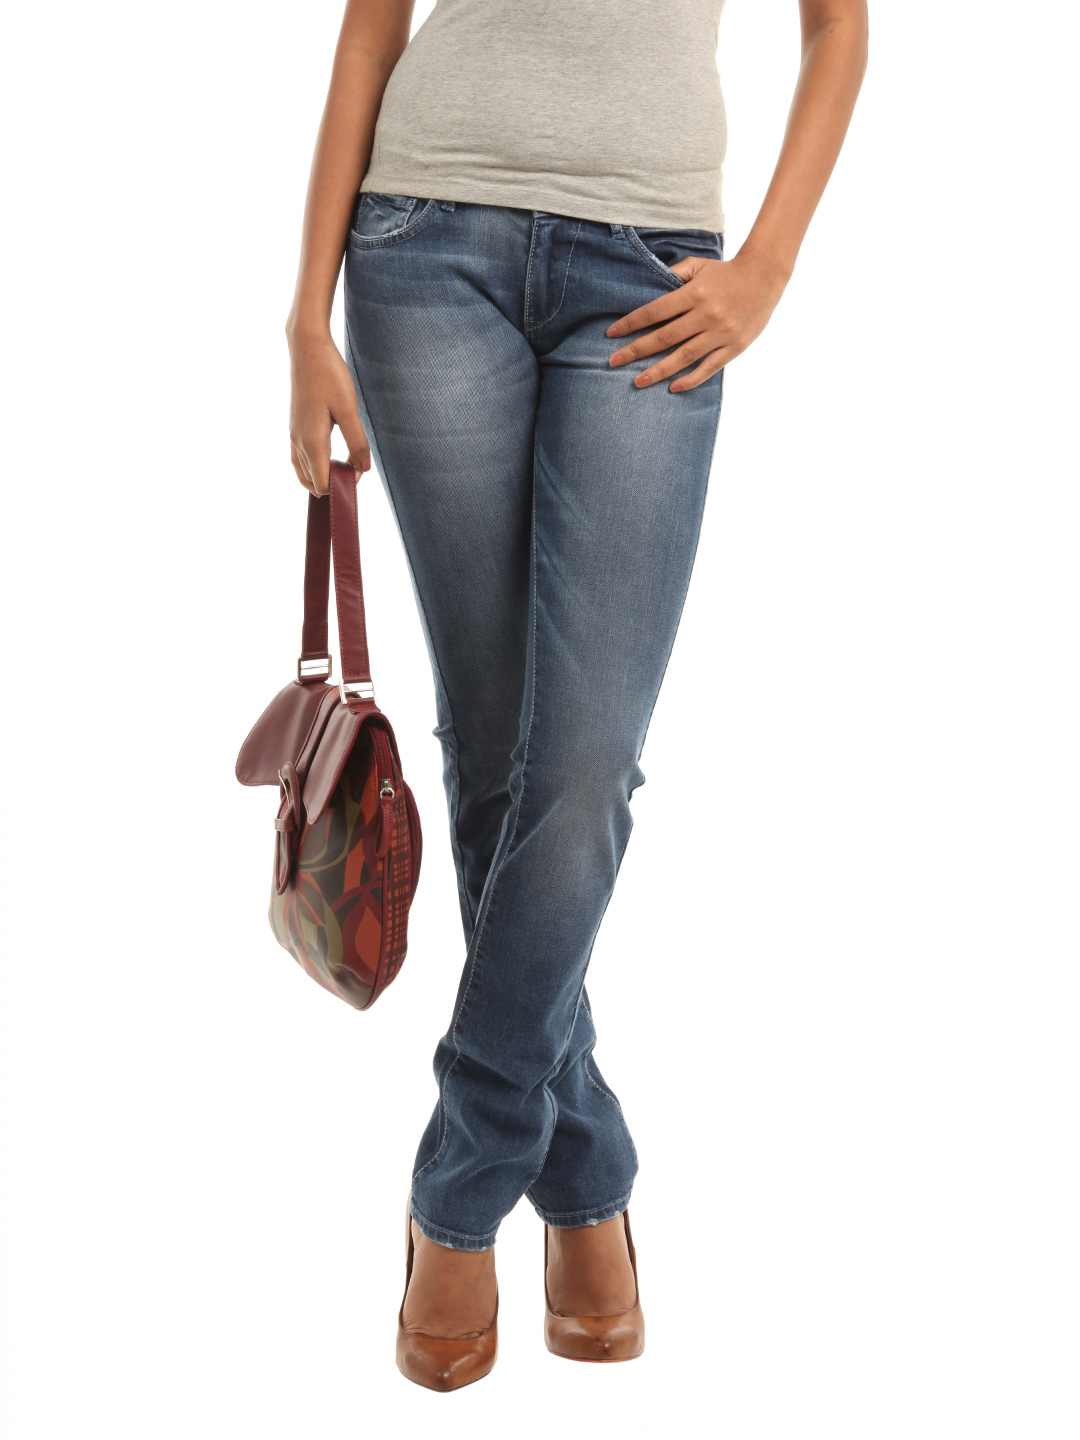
Spykar Women Blue Jeans
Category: Apparel / Bottomwear / Jeans
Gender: Women
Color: Blue
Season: Summer 2012
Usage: Casual